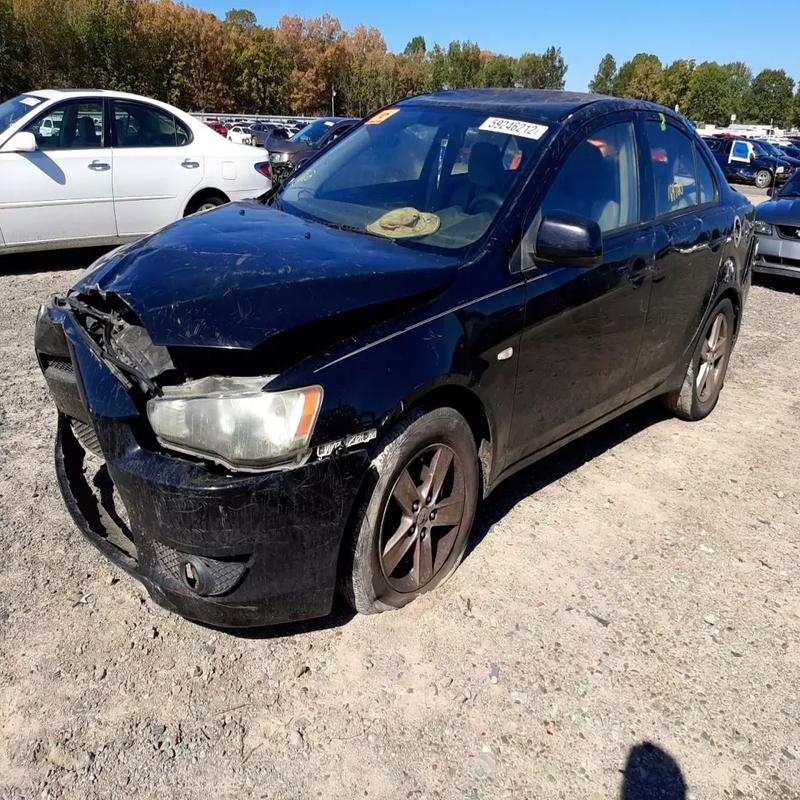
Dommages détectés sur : pare-choc avant, capot, aile avant gauche, porte arrière gauche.
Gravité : mineur